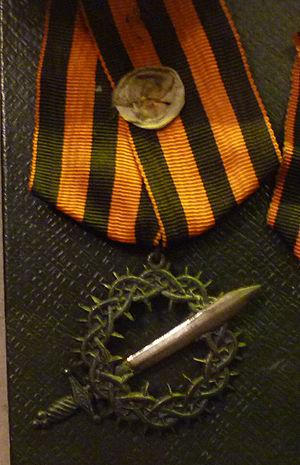
Médaille de la première campagne du Kouban Русский: Медаль первого Кубанскаго похода
La première campagne du Kouban, aussi appelée campagne de glace, du 9 février 1918 au 30 avril 1918, est la première campagne de l’armée des volontaires au Kouban, la menant sous les attaques de l’armée rouge de Rostov-sur-le-Don à Ekaterinodar puis à nouveau sur le Don lors de la guerre civile russe.
La médaille de la première campagne du Kouban est une décoration datant de la guerre civile russe, instituée en août 1918 par décret du commandant en chef des Forces Armées du Sud de la Russie le général Dénikine.
L’ordre impérial et militaire de Saint-Georges, martyr et victorieux est un ordre honorifique russe qui récompense exclusivement les mérites militaires. Il est institué par Catherine II, en 1769 pour récompenser officiers et soldats. Supprimé par Lénine, en 1918, il fut réinstauré en 1994 par Boris Eltsine sous le nom d’ordre de Saint-Georges. Il comporte quatre classes et ses couleurs distinctives sont l’orange rayé de trois bandes noires. La première classe est la plus haute distinction de l’Ordre. Elle pouvait être accompagnée de la Croix de Saint-Georges sous l’empire.